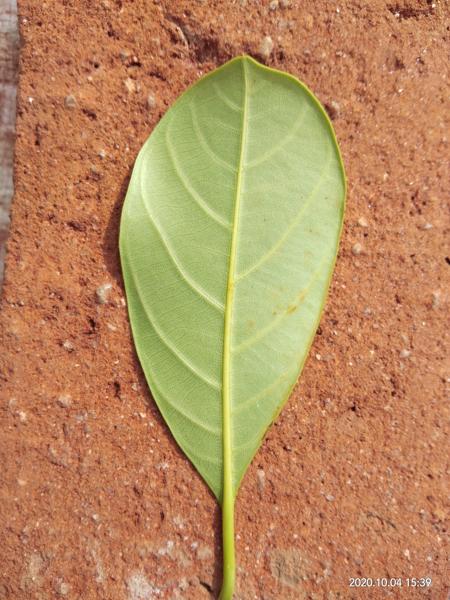
Plant: Jackfruit